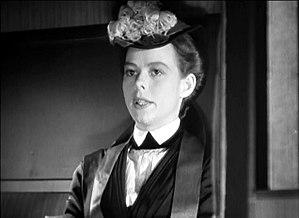
La Chevauchée fantastique est un western américain de John Ford, sorti en 1939. C'est la première collaboration entre John Wayne et le réalisateur pour ce film qui fut un tremplin pour les deux hommes.
Louise Platt née le 3 août 1915 à Stamford, morte le 6 septembre 2003 à Greenport, est une actrice américaine de théâtre et de cinéma.